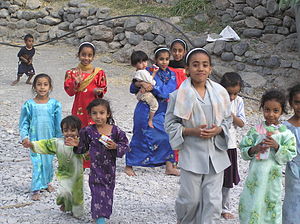
Oman / Demografi
Børn i Oman
Oman er et land beliggende i det østlige hjørne af den Arabiske Halvø. Oman grænser til de Forenede Arabiske Emirater i nordvest, Saudi-Arabien i vest og Yemen i sydvest og har en lang kyst mod det Arabiske Hav i øst og Omanbugten i nordøst. Landet er et enevælde, som stort set alene regeres af en sultan.